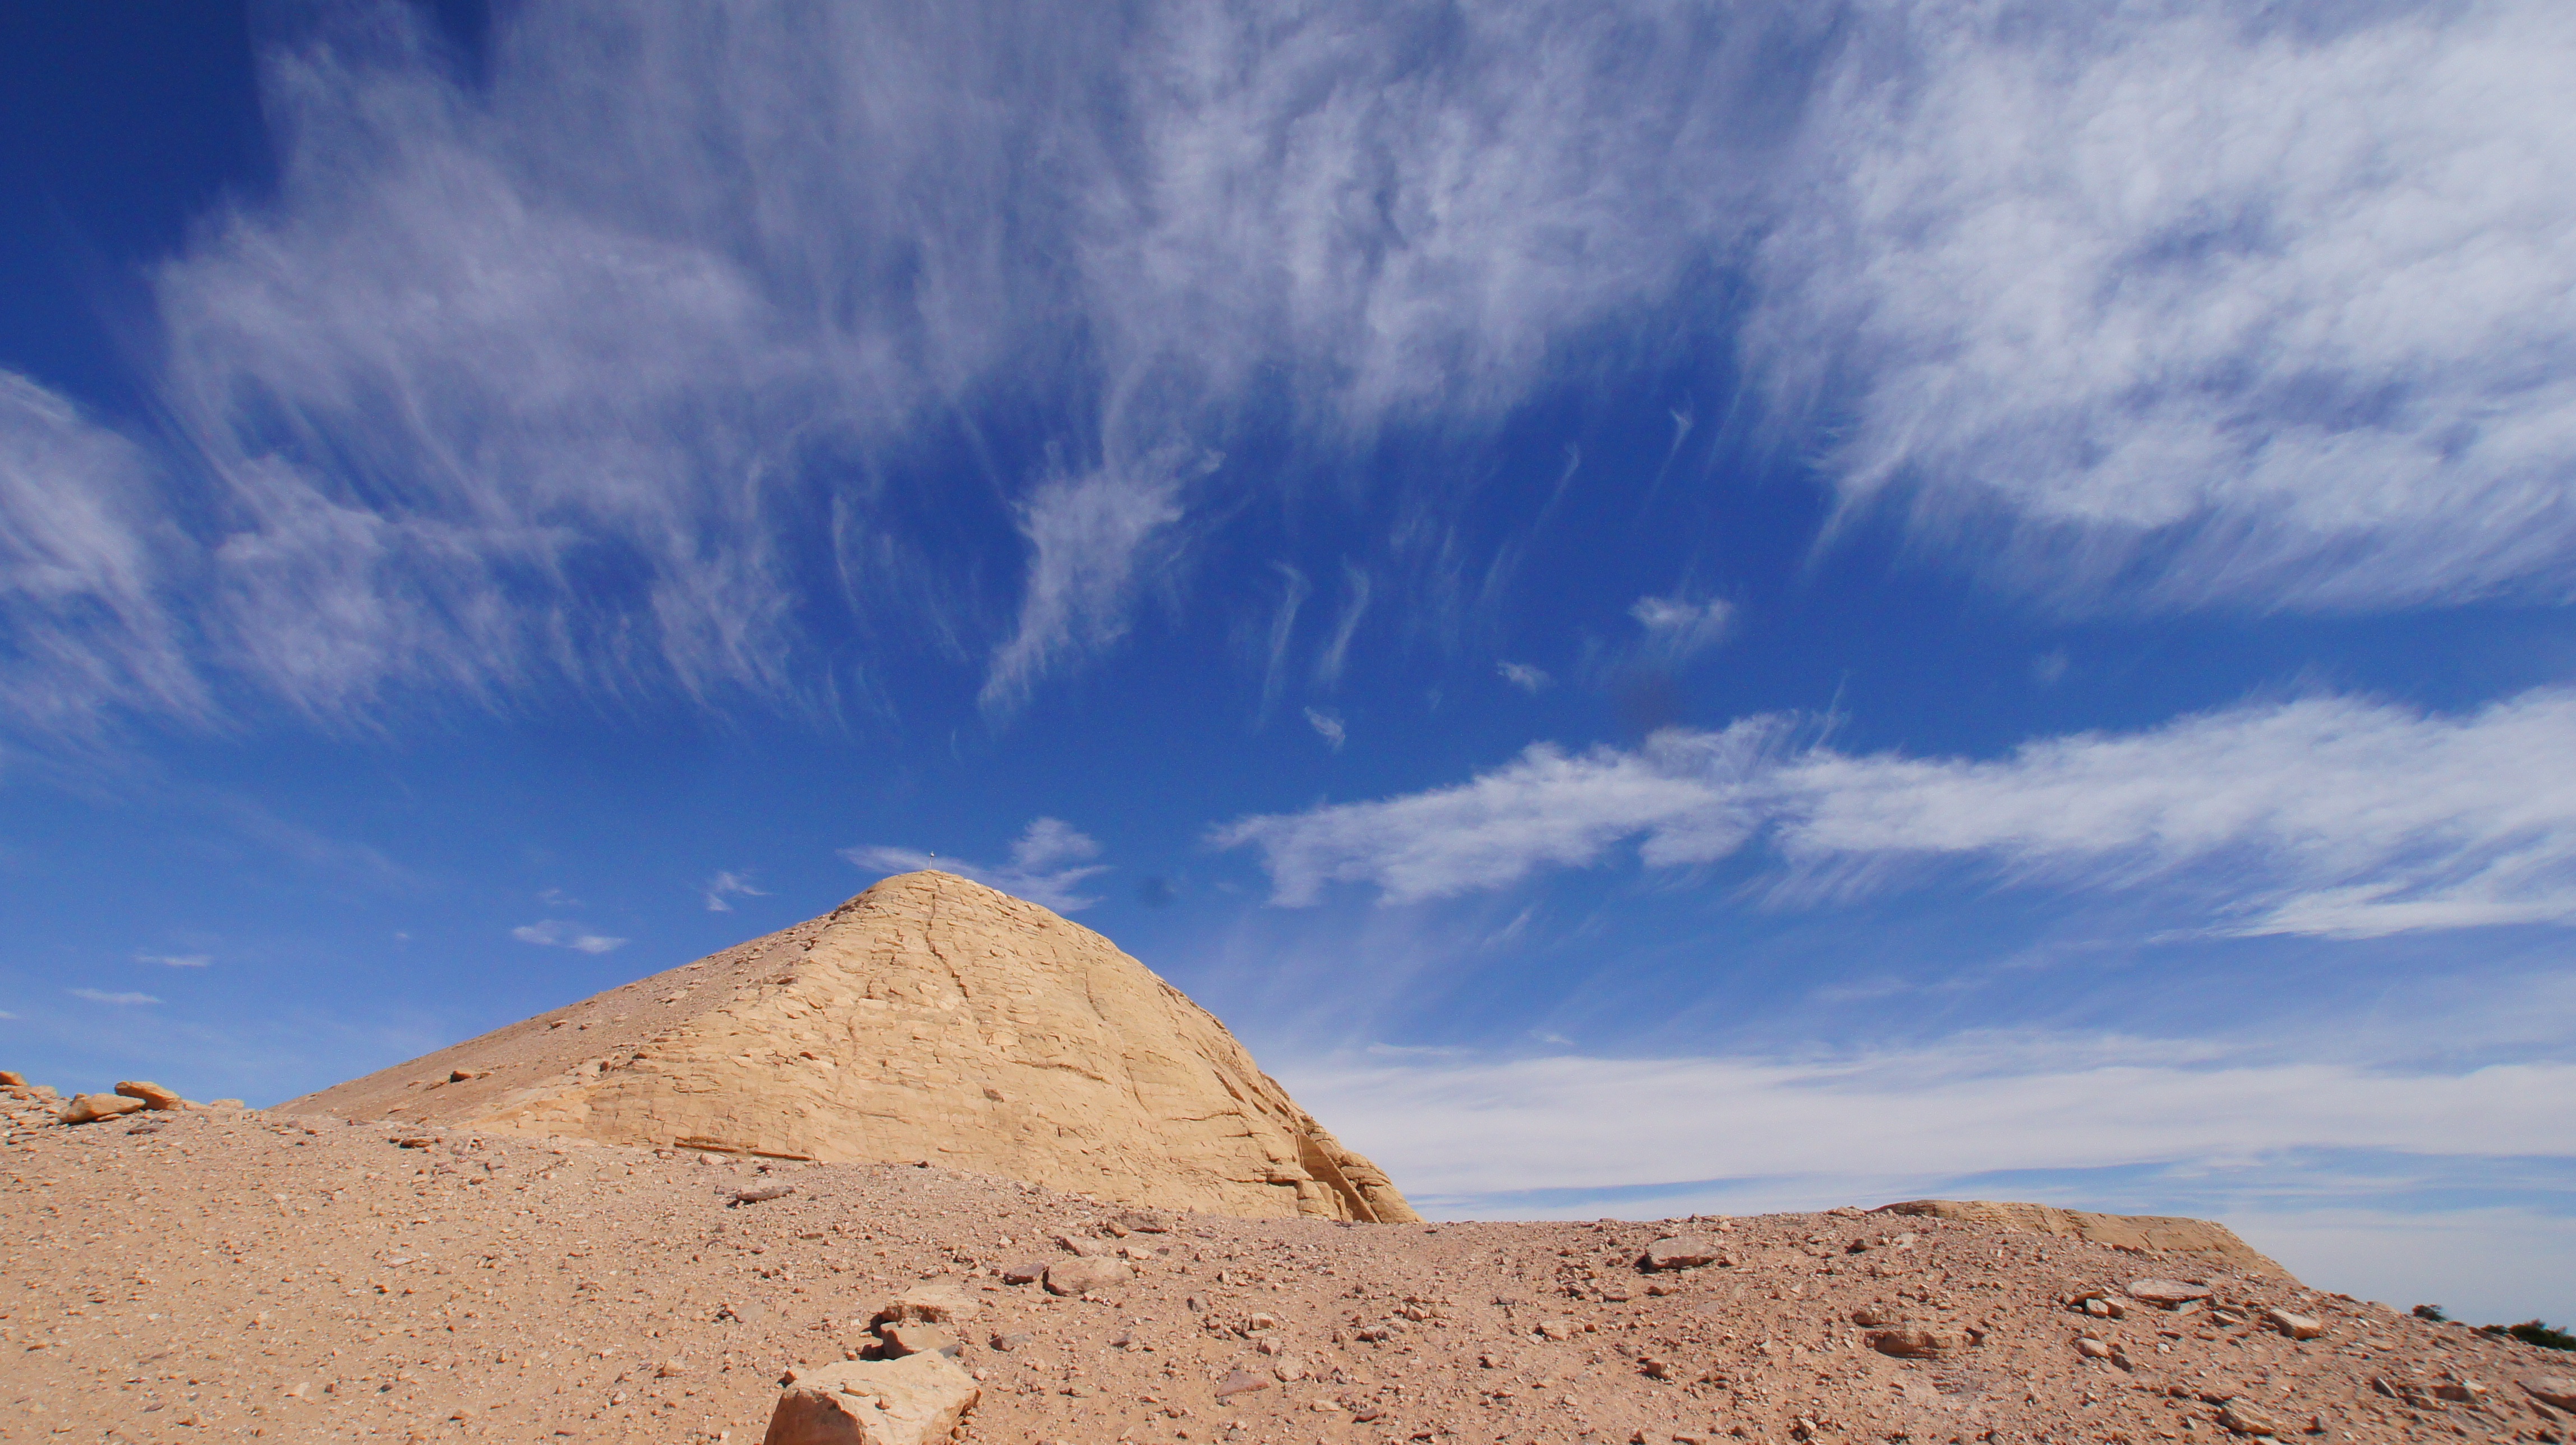
landscape, sea, sand, rock, horizon, mountain, cloud, sky, hill, desert, valley, africa, egypt, dunes, tour, geology, badlands, hot, plateau, ecosystem, landform, natural environment, geographical feature, aeolian landform, mountainous landforms